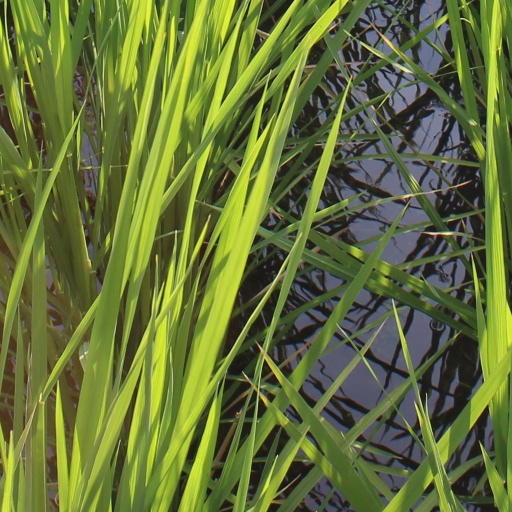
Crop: rice